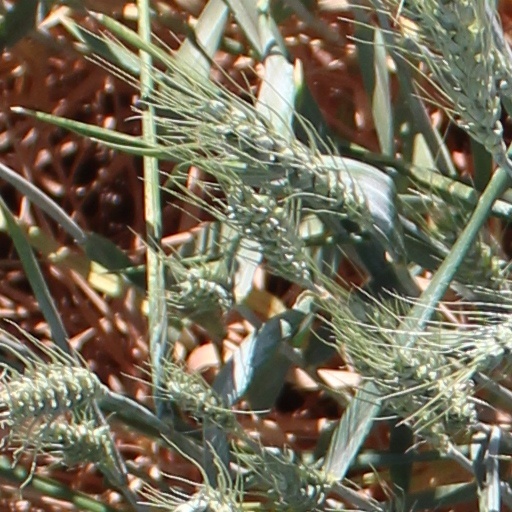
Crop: wheat